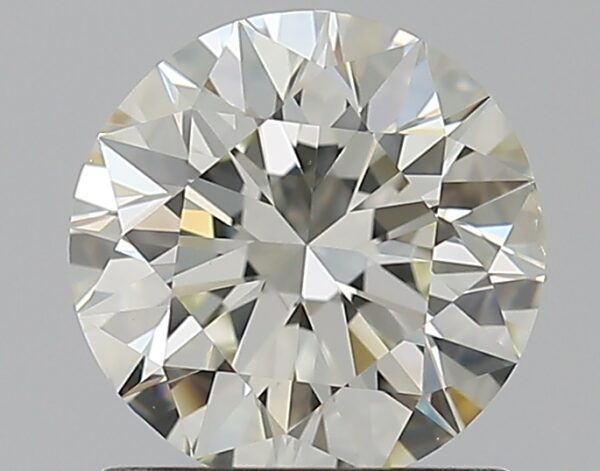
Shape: round
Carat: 1
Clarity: SI1
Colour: L
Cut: EX
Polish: EX
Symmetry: EX
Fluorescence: N
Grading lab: GIA
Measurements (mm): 6.35 x 6.39 x 4